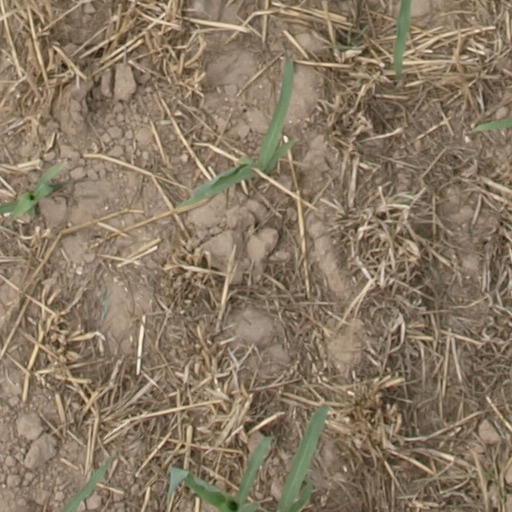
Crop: maize; corn